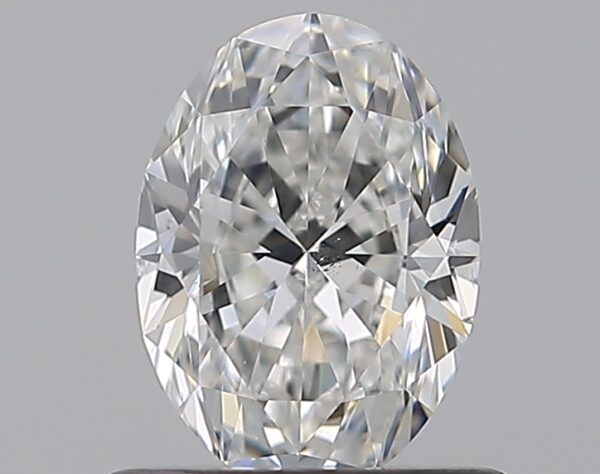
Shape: oval
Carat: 0.71
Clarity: SI1
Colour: F
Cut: EX
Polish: EX
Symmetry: VG
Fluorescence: N
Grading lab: GIA
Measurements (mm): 6.78 x 4.9 x 3.1